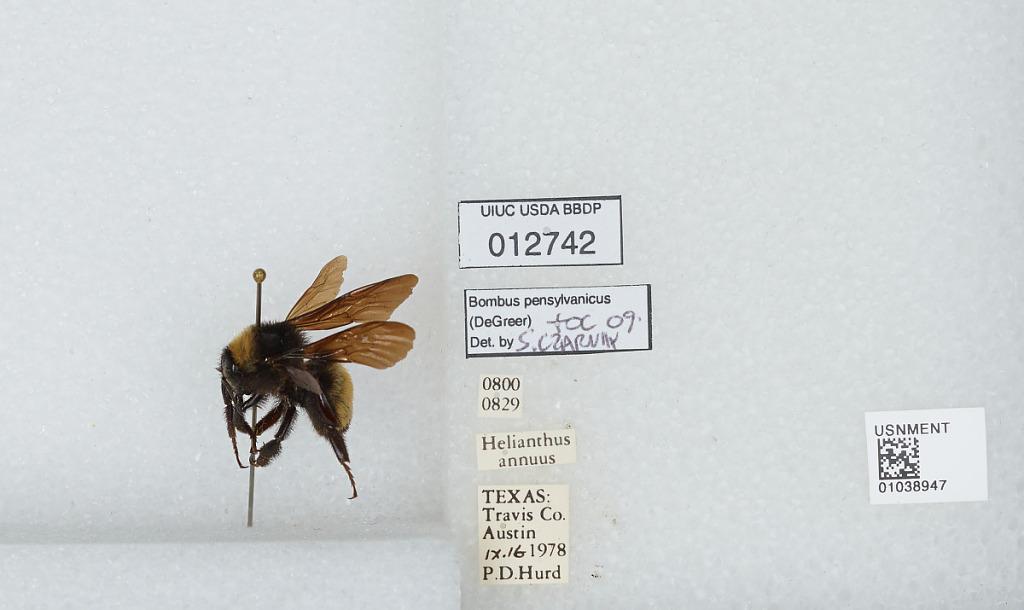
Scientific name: Bombus (Fervidobombus) pensylvanicus pensylvanicus (De Geer)
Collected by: P. Hurd
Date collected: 1978-9-16
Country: United States
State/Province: Texas
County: Travis
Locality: Austin
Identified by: Czarnik, S.